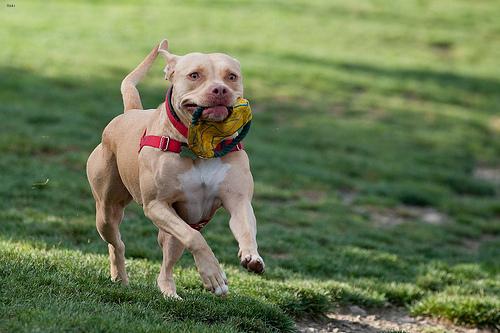
Breed: staffordshire bull terrier